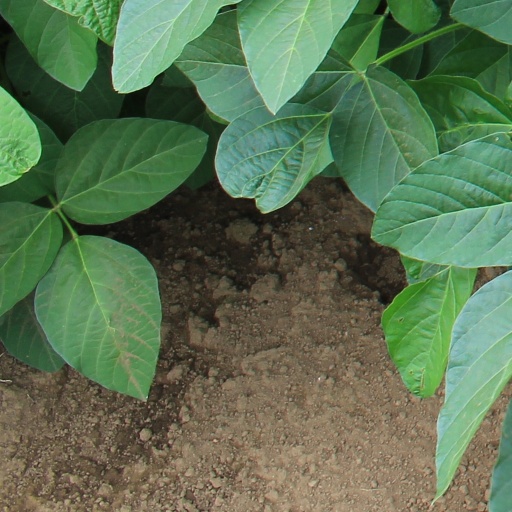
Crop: soybean